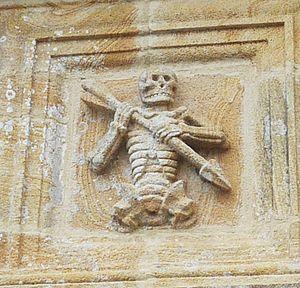
Ploudiry, l'ossuaire
L'Ankou est la personnification de la mort en Basse-Bretagne, son serviteur. C'est un personnage de premier plan dans la mythologie bretonne, revenant souvent dans la tradition orale et les contes bretons.
Ploudiry [pludiʁi] est une commune du département du Finistère, dans la région Bretagne, en France.
La province de Bretagne est une province française intégrée au royaume de France à la suite de l'acte d'union de la Bretagne à la France en 1532, et dissoute suite à la Révolution française de 1789.